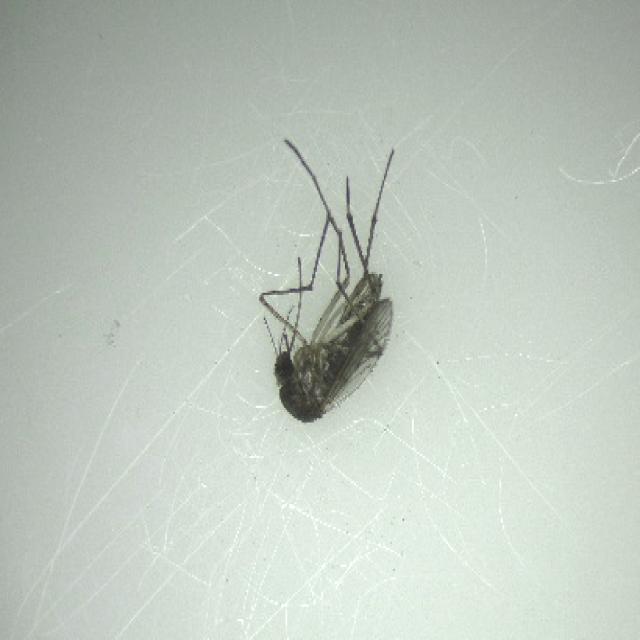
Species: aedes_vexans